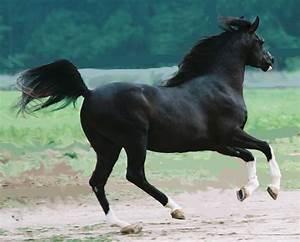
horse